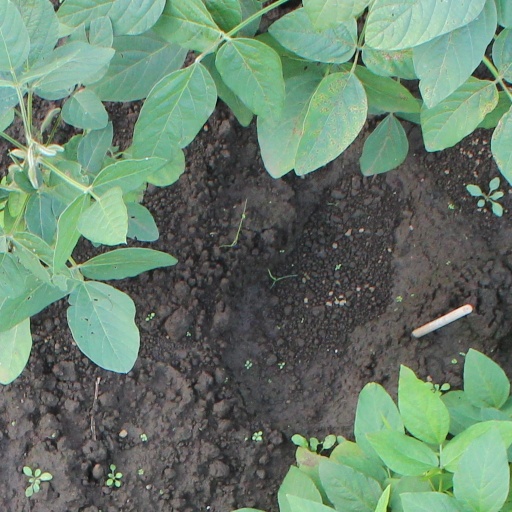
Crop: soybean